Starksboro Village Meeting House

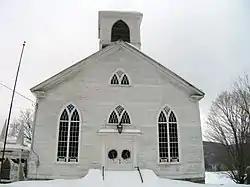
Starksboro Village Meeting House, February 2011

The Starksboro Village Meeting House is a historic church and town hall on Vermont Route 116 in the village center of Starksboro, Vermont. It was built in 1838 as a cooperative venture between three church congregations and the town, and is a fine local example of Gothic Revival architecture. It was listed on the National Register of Historic Places in 1985.